Saskatoon

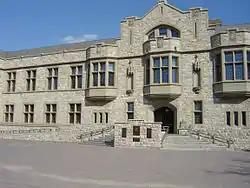
The Peter MacKinnon Building at the University of Saskatchewan. A National Historic Site, the building represents an example of early-20th century Collegiate Gothic designs.

Transit operations in Saskatoon are provided by Saskatoon Transit. The route system was revamped in 2018, creating high-frequency corridors on 22nd Street, 8th Street, and College Drive. An up-to-date schedule is posted at Saskatoon Transit Route & Schedule Adjustments. Saskatoon was serviced by STC for bus service connecting across the province until May 2017, and Greyhound Canada for inter-provincial bus service between Manitoba and Alberta until Greyhound discontinued service on October 31, 2018.